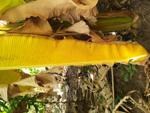
Label: xamthomonas